Fibroma

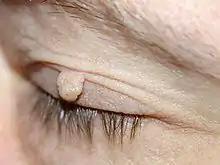
Soft fibroma (fibroma molle)

Fibromas are benign tumors that are composed of fibrous or connective tissue. They can grow in all organs, arising from mesenchyme tissue. The term "fibroblastic" or "fibromatous" is used to describe tumors of the fibrous connective tissue. When the term "fibroma" is used without modifier, it is usually considered benign, with the term fibrosarcoma reserved for malignant tumors.